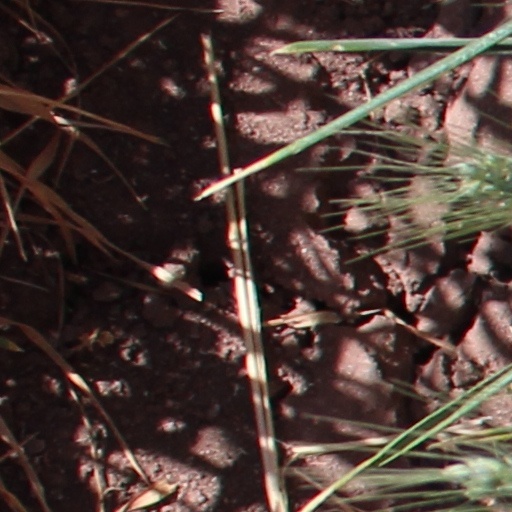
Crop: wheat